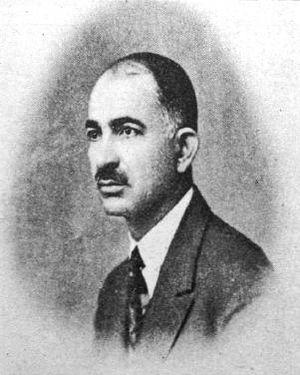
Sekula Drljević, né le 7 septembre 1884 à Kolašin et mort le 10 novembre 1945 à Judenburg, était un avocat et homme politique monténégrin, puis yougoslave. Membre du gouvernement du Royaume du Monténégro avant la Première Guerre mondiale, il devient durant l'entre-deux-guerres l'un des chefs de la tendance dite des Verts, qui visent à restaurer l'indépendance du Monténégro alors intégré à la Yougoslavie. Après l'invasion de la Yougoslavie, il proclame la restauration de la monarchie monténégrine avec l'aide des Italiens qui veulent créer un État-satellite : la double insurrection des Partisans et des Tchetniks l'empêche cependant de mener ce projet à bien. Il collabore ensuite avec les Allemands et les Oustachis. Réfugié en Autriche à la fin de la guerre, il est assassiné en novembre 1945 par des adversaires politiques.